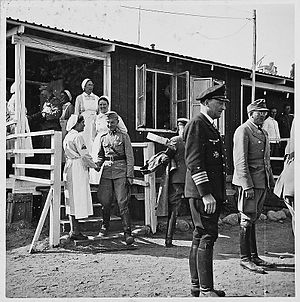
Frontsøster / Rekruttering fra lande udenfor Tyskland
Frontsøstre ved et Soldatenheim ved Murmanskfronten i Lappland i Finland. Foto fra Terbovens rejse til Nord-Norge sommeren 1942. Søstrene hilser på finsk soldat.